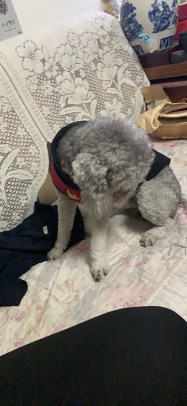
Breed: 7449-n000128-teddy